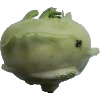
Label: Kohlrabi 1